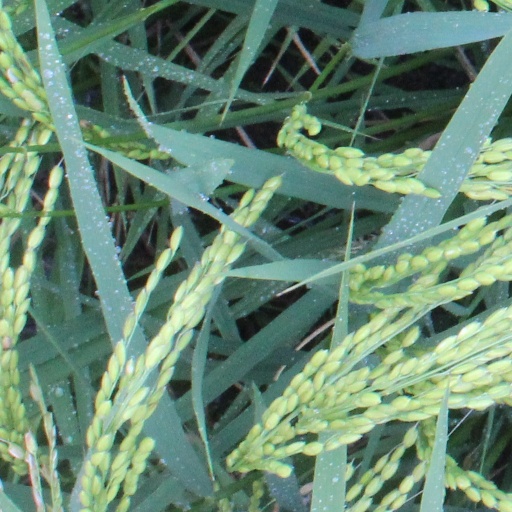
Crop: rice